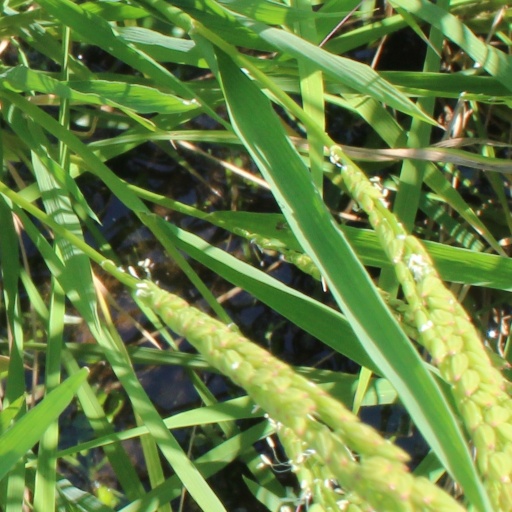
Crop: rice